Ryuzo Sasaki

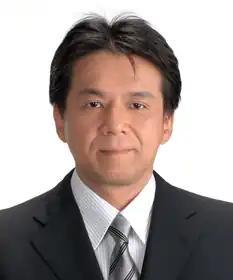
Official portrait, 2011

was a Japanese politician of the Democratic Party of Japan, who served as a member of the House of Representatives in the Diet (national legislature).